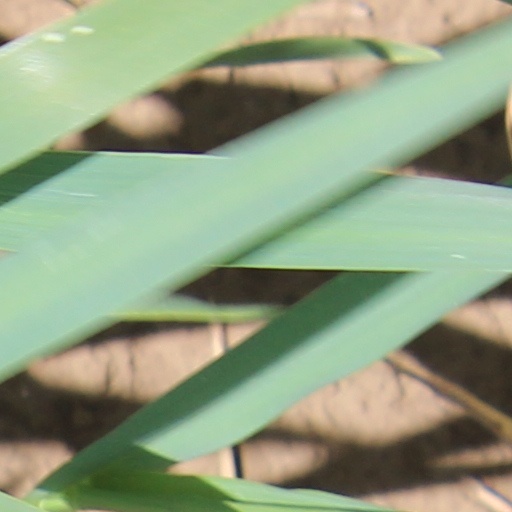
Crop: wheat